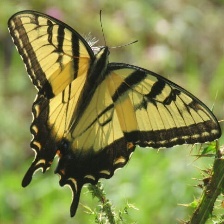
Species: YELLOW SWALLOW TAIL